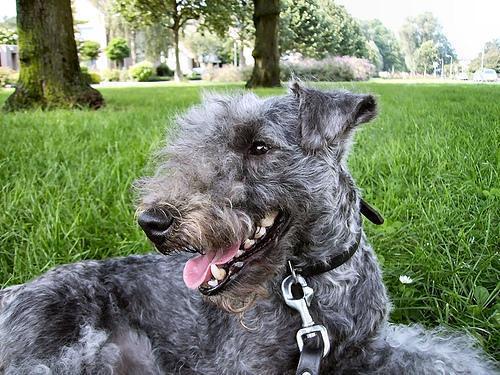
Lakeland_terrier